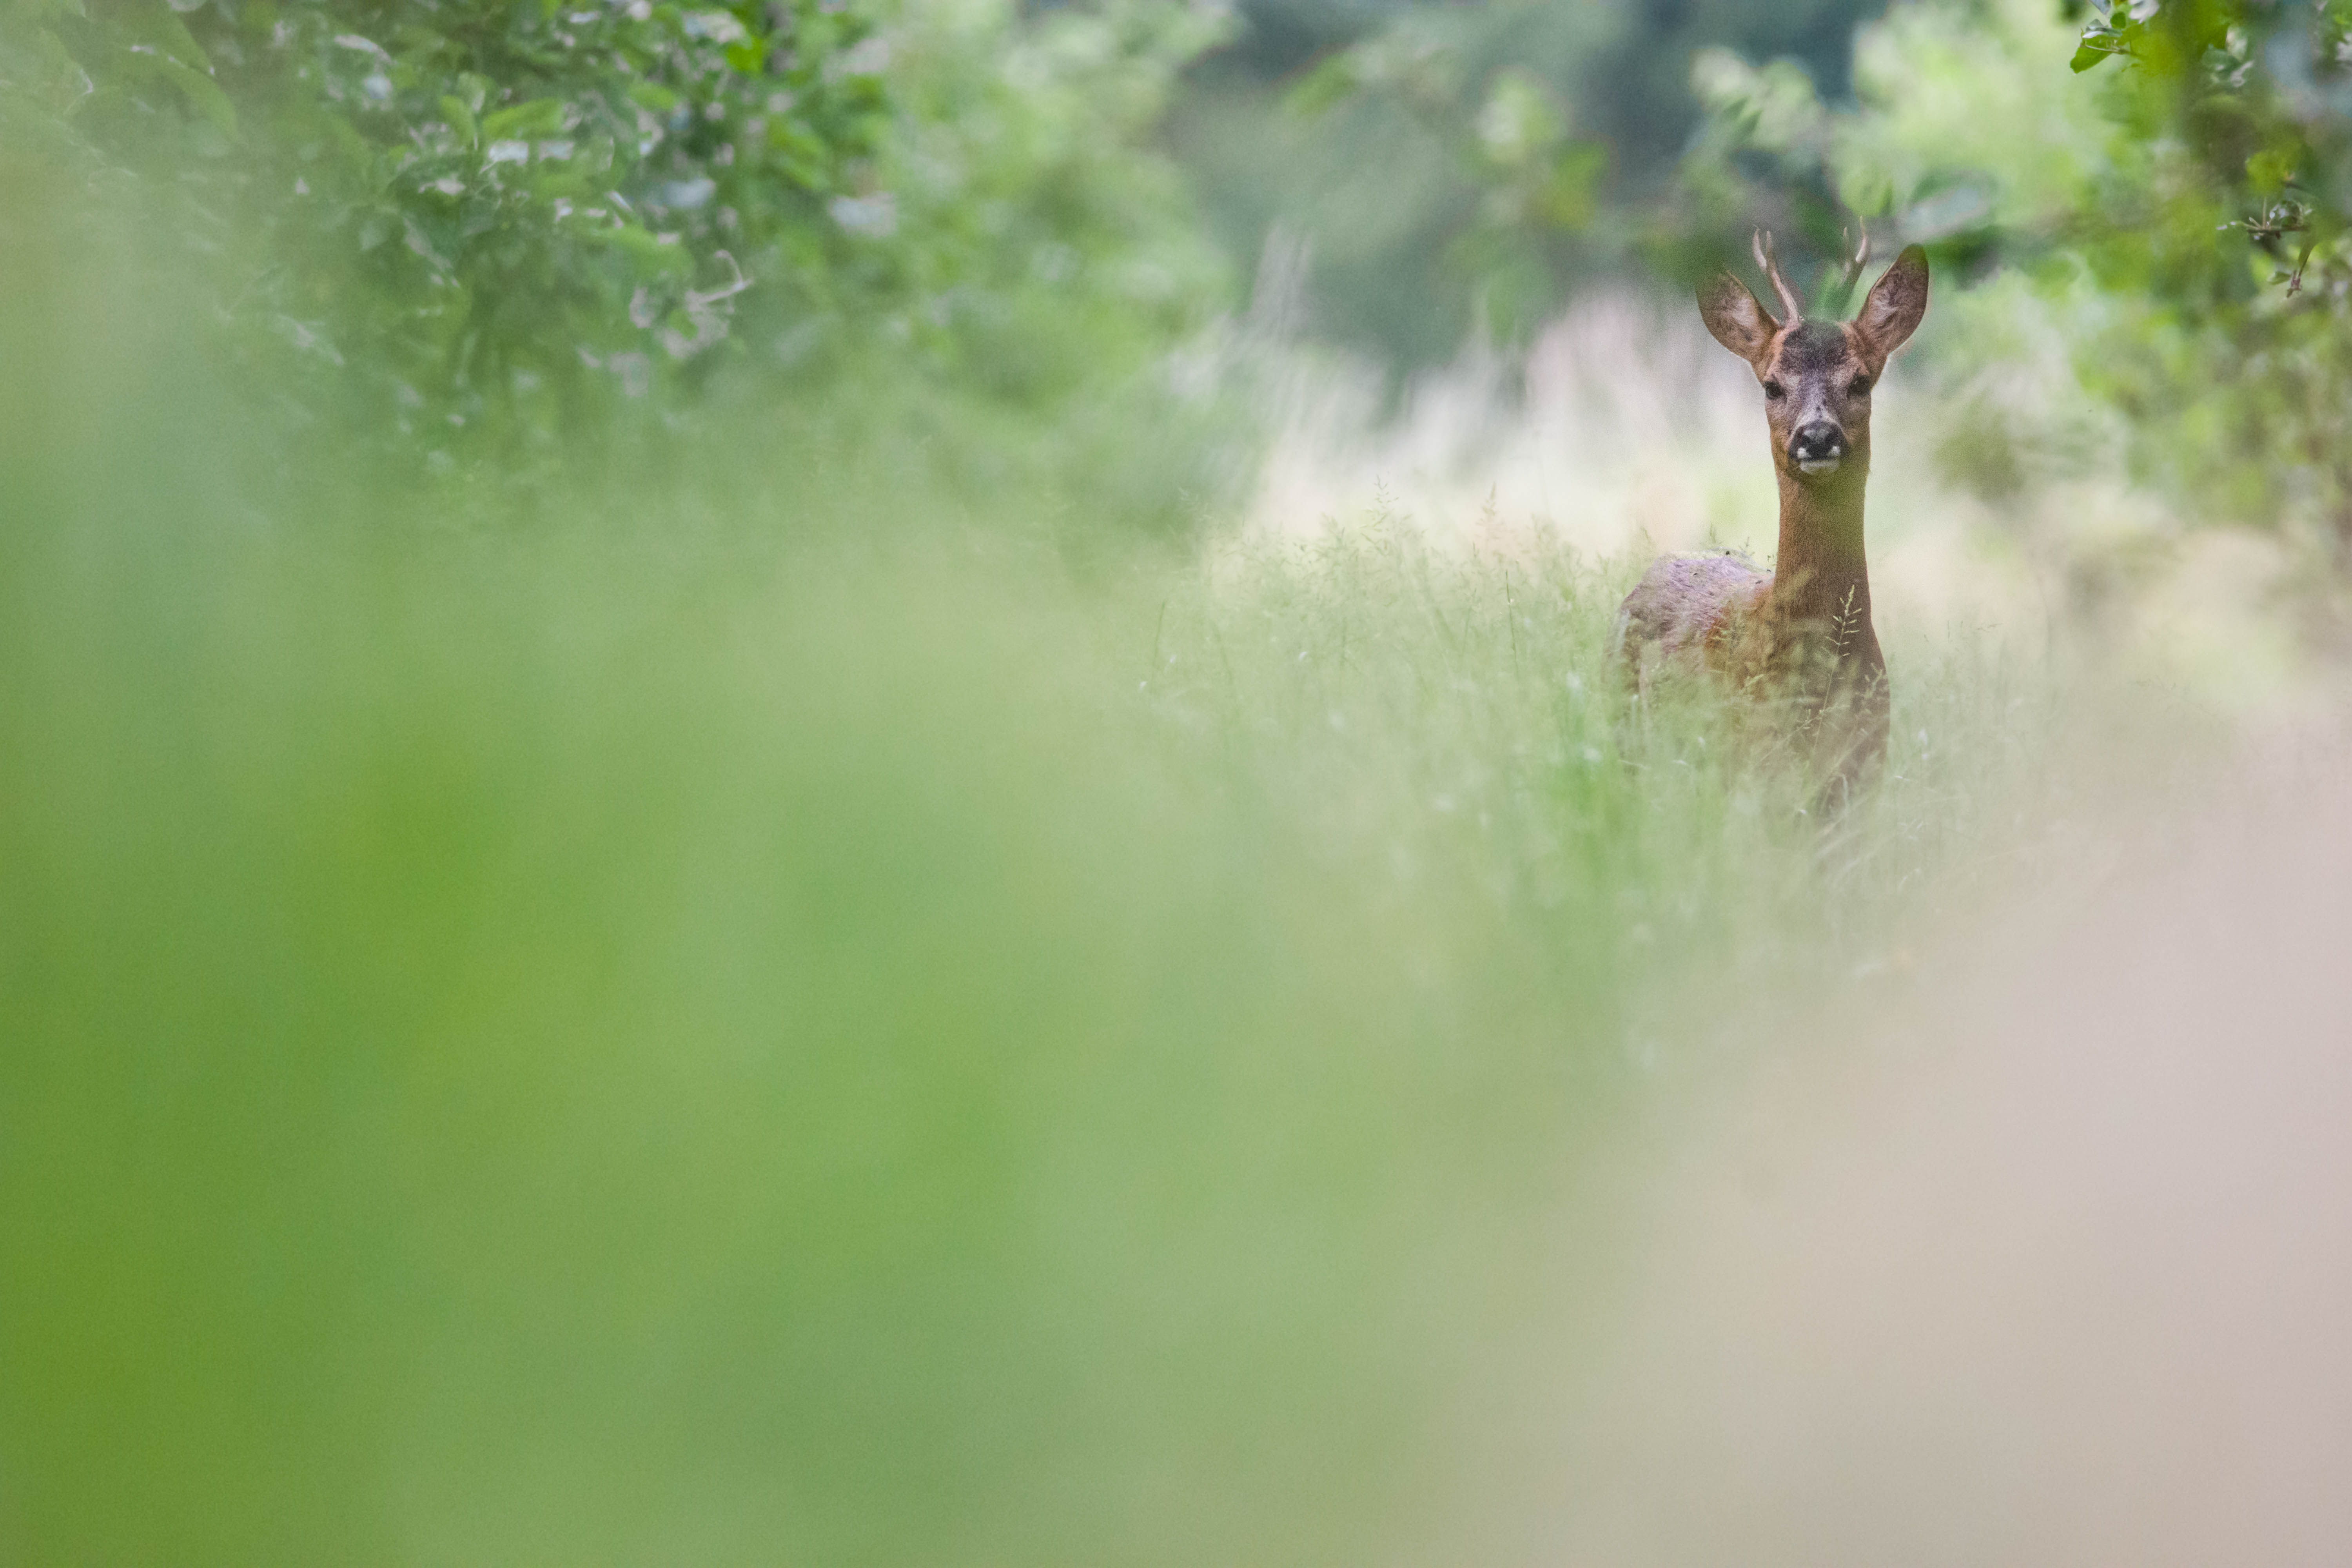
nature, forest, wildlife, wild deer, mammal, animals, vertebrate, deer, beauty, graceful, impressive, bird, green, yellow, season, fox, red, colour, black, white bee, fauna, grass, grassland, white tailed deer, grass family, woodland, impala, tail, prairie, branch